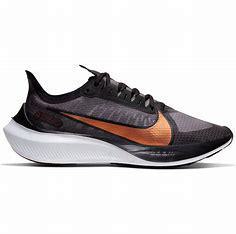
Brand: Nike
Model: Zoom Gravity